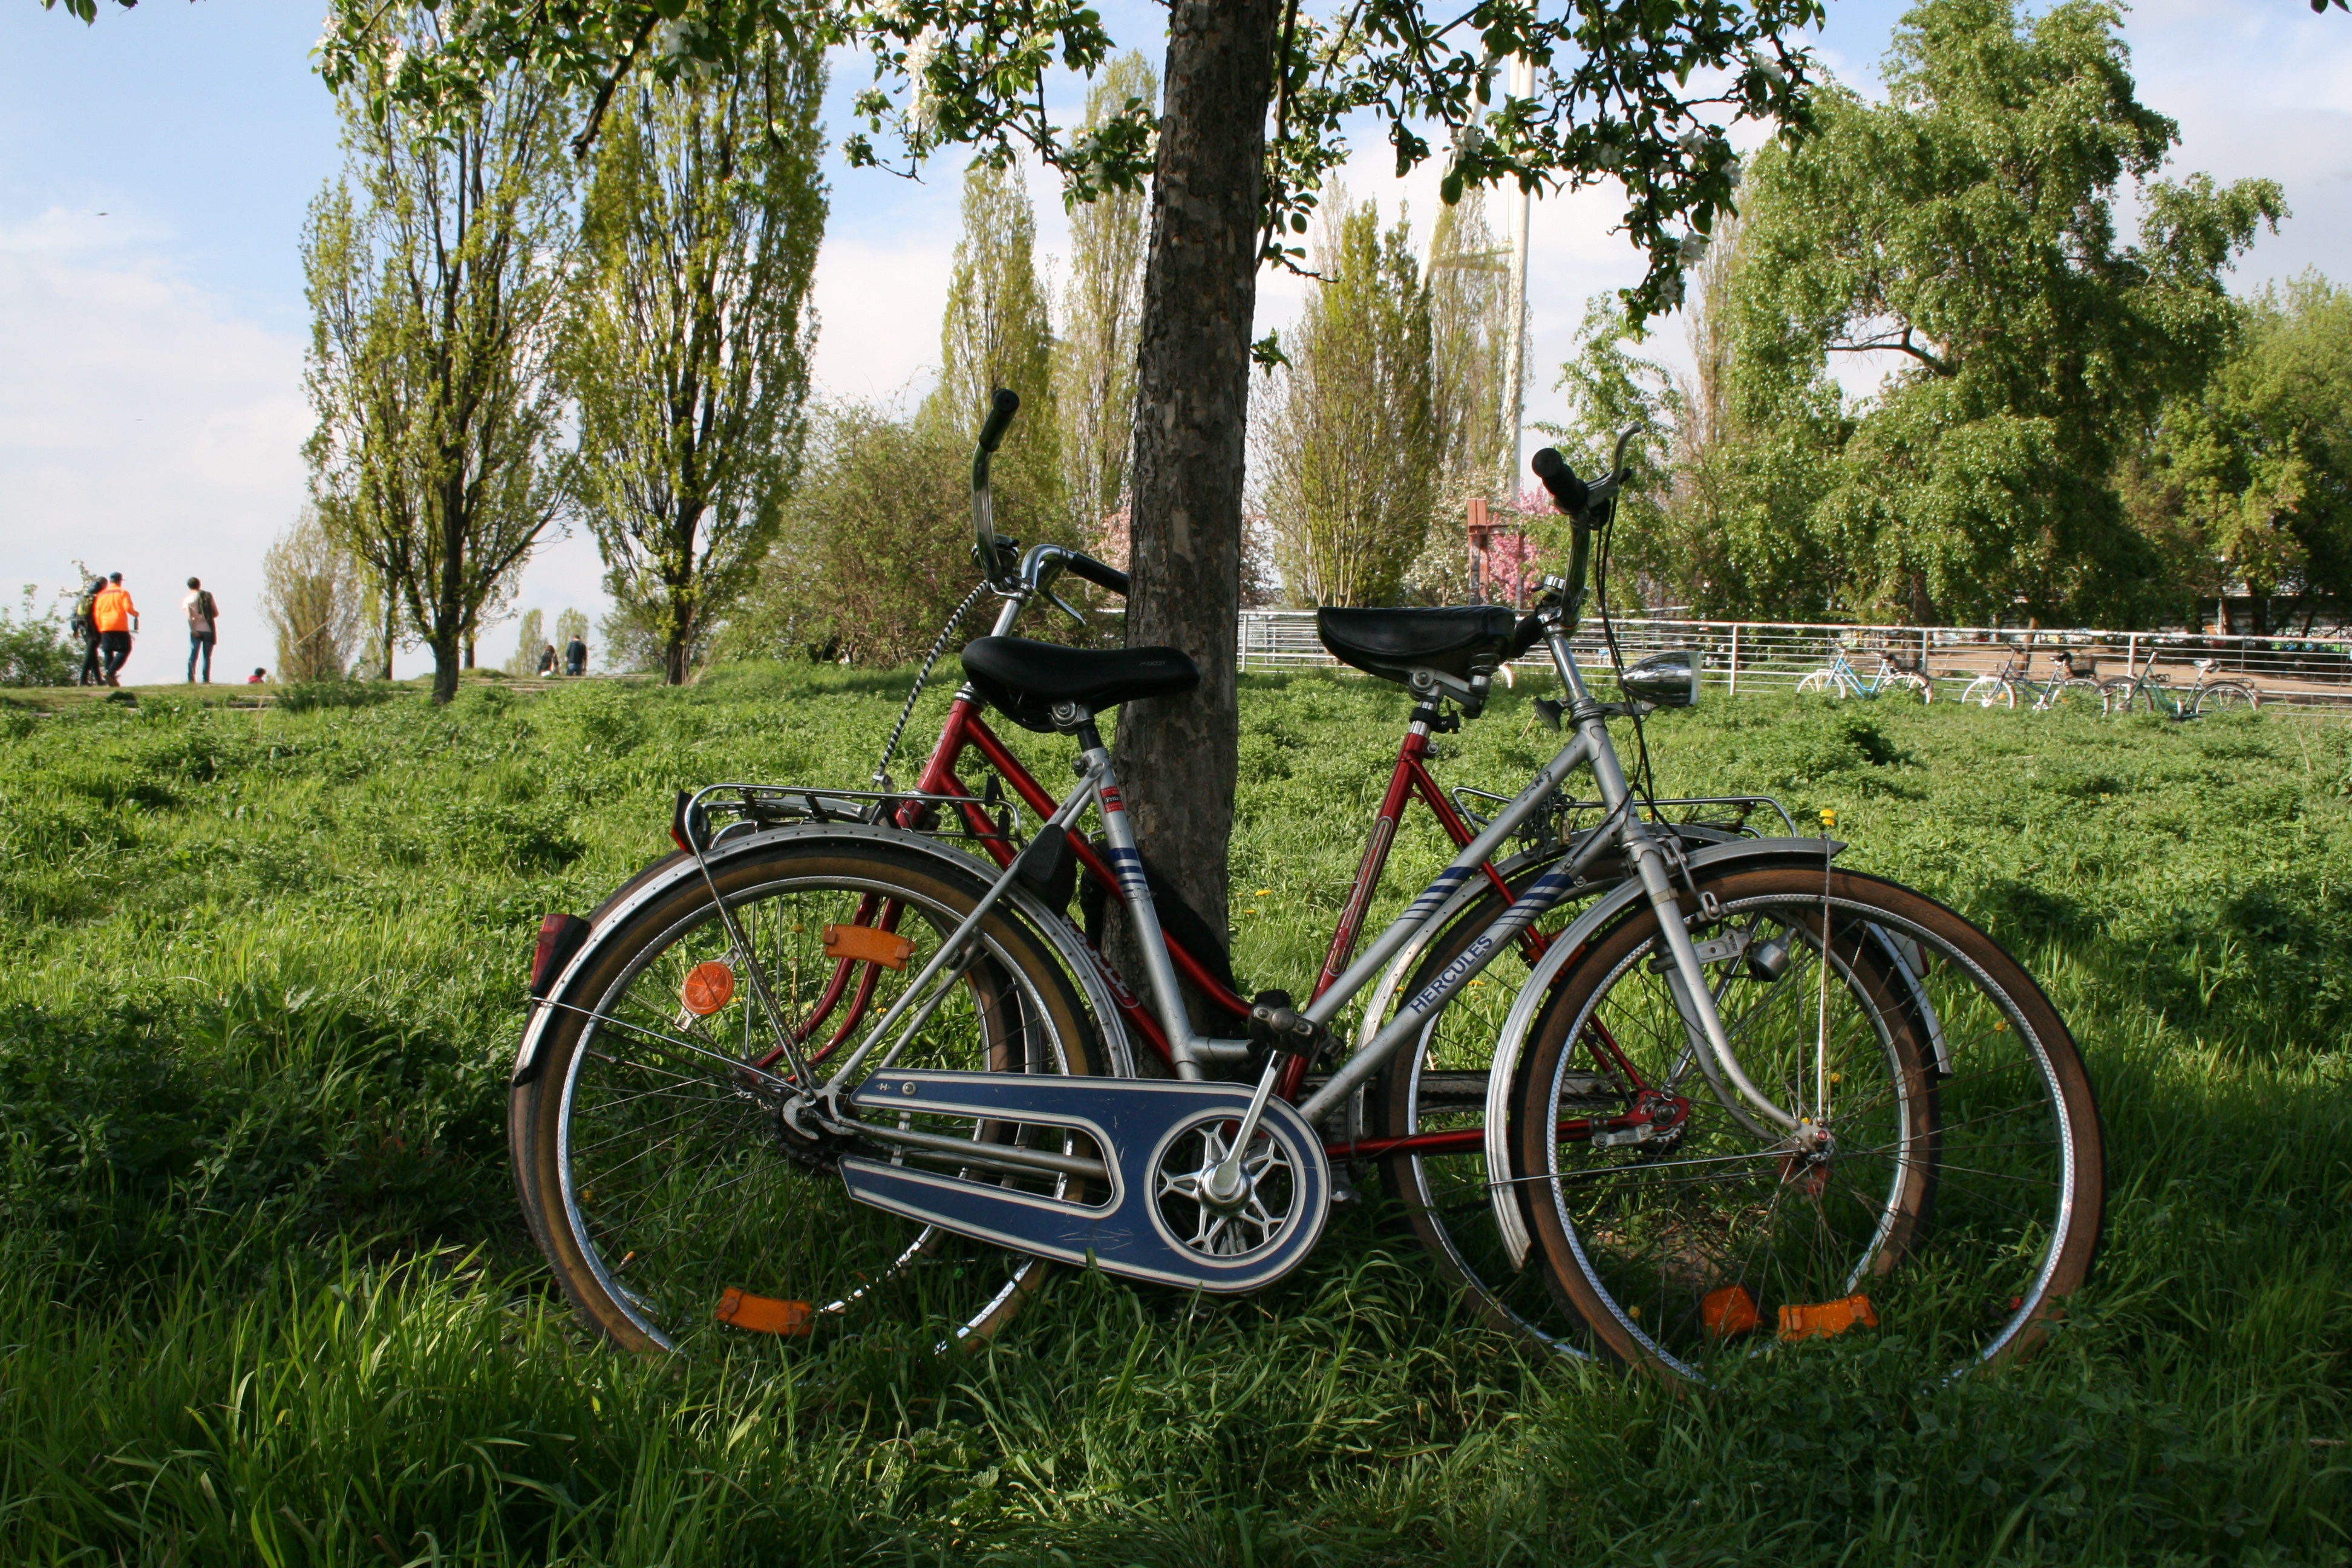
landscape, tree, nature, grass, sky, meadow, wheel, bicycle, bike, spring, vehicle, blue, rest, sports equipment, mountain bike, cycling, clouds, berlin, road cycling, land vehicle, cyclo cross bicycle, road bicycle, endurance sports, racing bicycle, hybrid bicycle, mauerpark